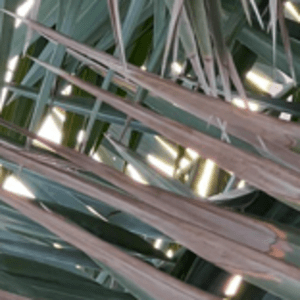
Label: Potassium Deficiency